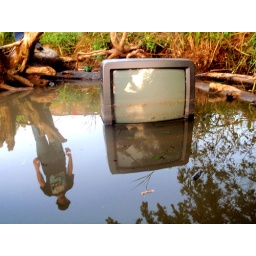
television in lake dardenelle